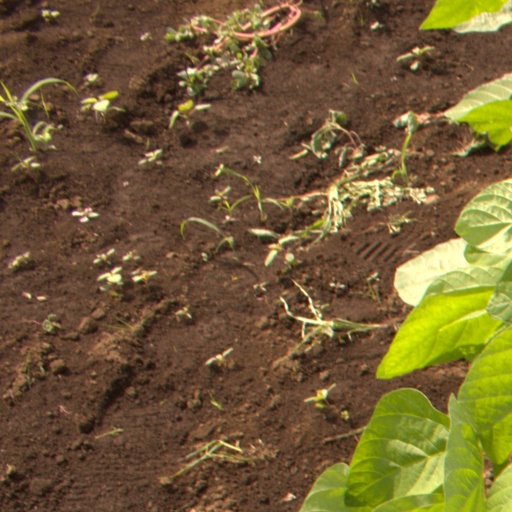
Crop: soybean